TOBuilt

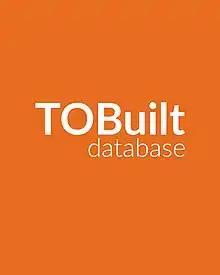
TOBuilt's logo

TOBuilt is a digital, crowd-sourced database of buildings, structures, heritage sites, and human-made landscapes in Toronto, Ontario, Canada maintained by the Toronto branch of the Architectural Conservancy of Ontario. The database's initial catalogue was created by Robert Krawczyk in 2006. In 2015, ACO Toronto assumed the operation of TOBuilt and relaunched it on a new platform. As of December 2023, TOBuilt maintains entries for over 15,000 sites located across the city of Toronto.